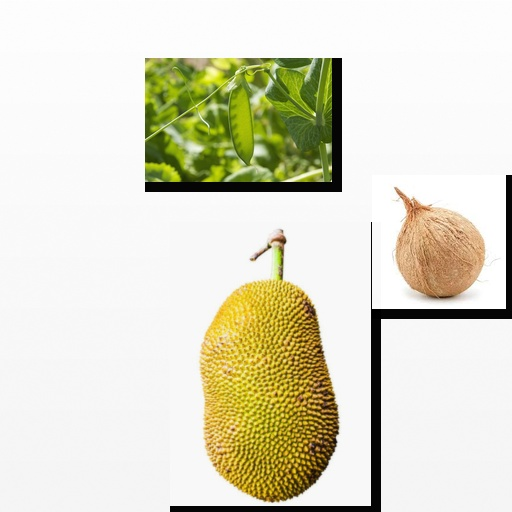
Food items: peas, coconut, spiny_gourd